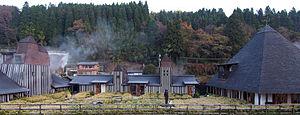
Terunobu Fujimori, né le 21 novembre 1946 est un architecte et historien japonais de l'architecture.
Taketa est une ville de la préfecture d'Ōita sur l'île de Kyūshū au Japon.